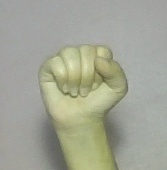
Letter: saad